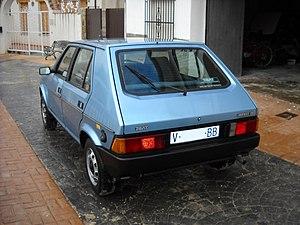
Seat Ronda, vue posterieure Italiano: Seat Ronda, veduta posteriore
La Seat Ronda est une automobile du segment C produite par le constructeur espagnol Seat de 1982 à 1986. Le modèle n'est que l'ancienne Seat Ritmo, version espagnole de la Fiat Ritmo produite sous licence, rebaptisée Ronda à la suite de la rupture des accords technologiques et financiers qui liaient Fiat SpA et l'État espagnol pour la direction de SEAT.